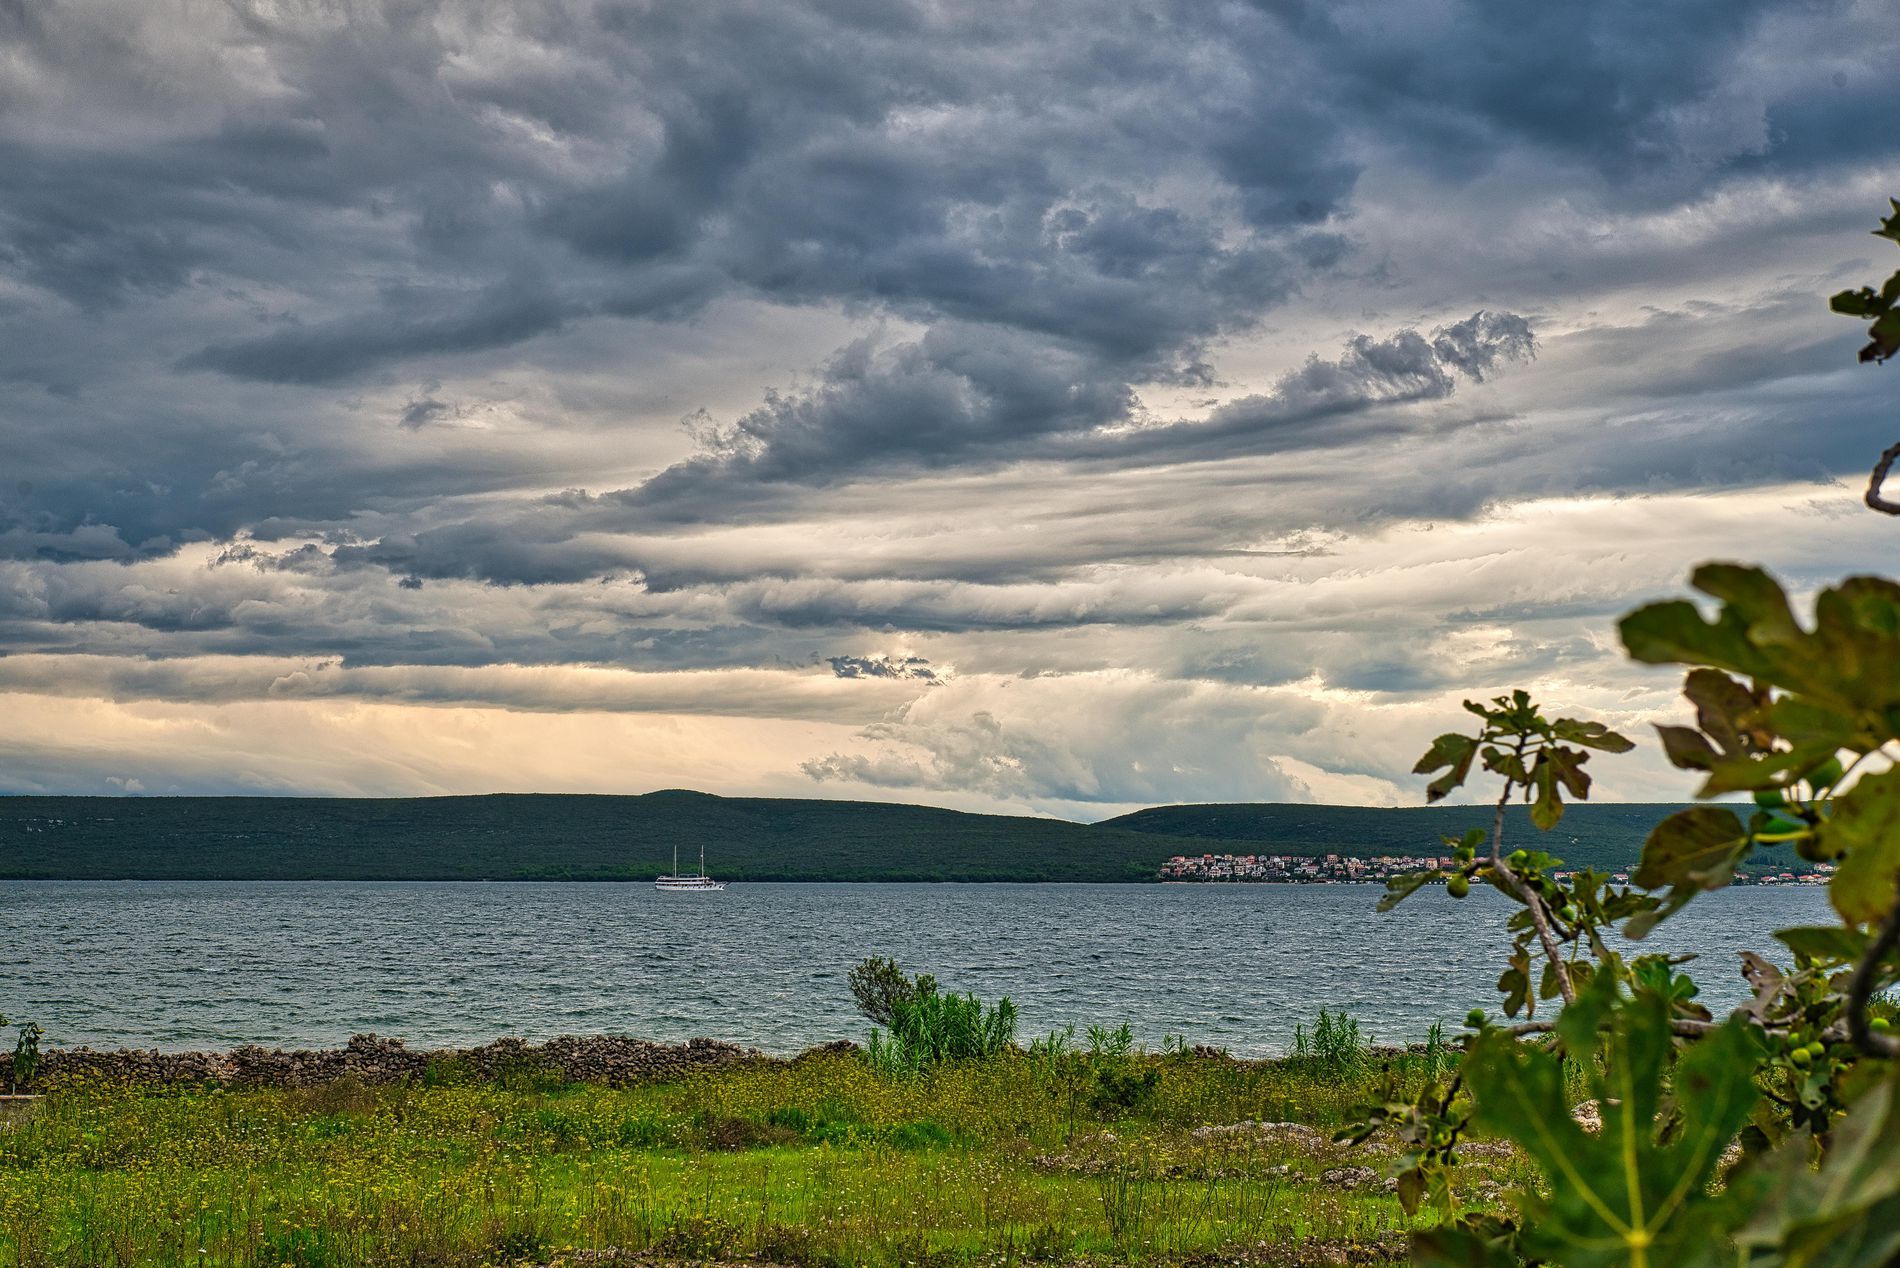
A river between two grasslands in a cloudy day
A water body, probably a river, is showing between two grasslands on a very cloudy day. There are a very distant coastal village on the other shore and also a sailing boat far away, but there is a very nearby fig plant to the right of the picture.
Nature photography during golden yet dark lighting shows a magnificent sky full of clouds over a water river that is double-sided by two greenlands, a white sailing boat is showing far away and a coastal village on the other shore. A fig plant is shown to the right of the picture, very close and a bit blurred. It's a wide shot nature-full.
Labels: Cloud, Nature, Outdoors, Sky, Cumulus, Weather, Scenery, Horizon, Landscape, Land, Plant, Vegetation, Summer, Sea, Water, Grass, Tree, Lake, Boat, Sailboat, Transportation, Vehicle, Shoreline, Coast, Waterfront, Beach, Field, Grassland, Herbal, Herbs, Green, Leaf, Woodland, Cloudy sky, Fig plant, Fishing boat, Sailing yacht, River, Seaside houses, Seaside Houses, coastal village
Camera: NIKON CORPORATION NIKON D800
Lens: 24-70mm f/2.8, AF-S Zoom-Nikkor 24-70mm f/2.8G ED
Aperture: F8
Exposure: 1/125 sec
ISO: 200
Focal length: 55.0 mm